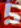
Number: 5